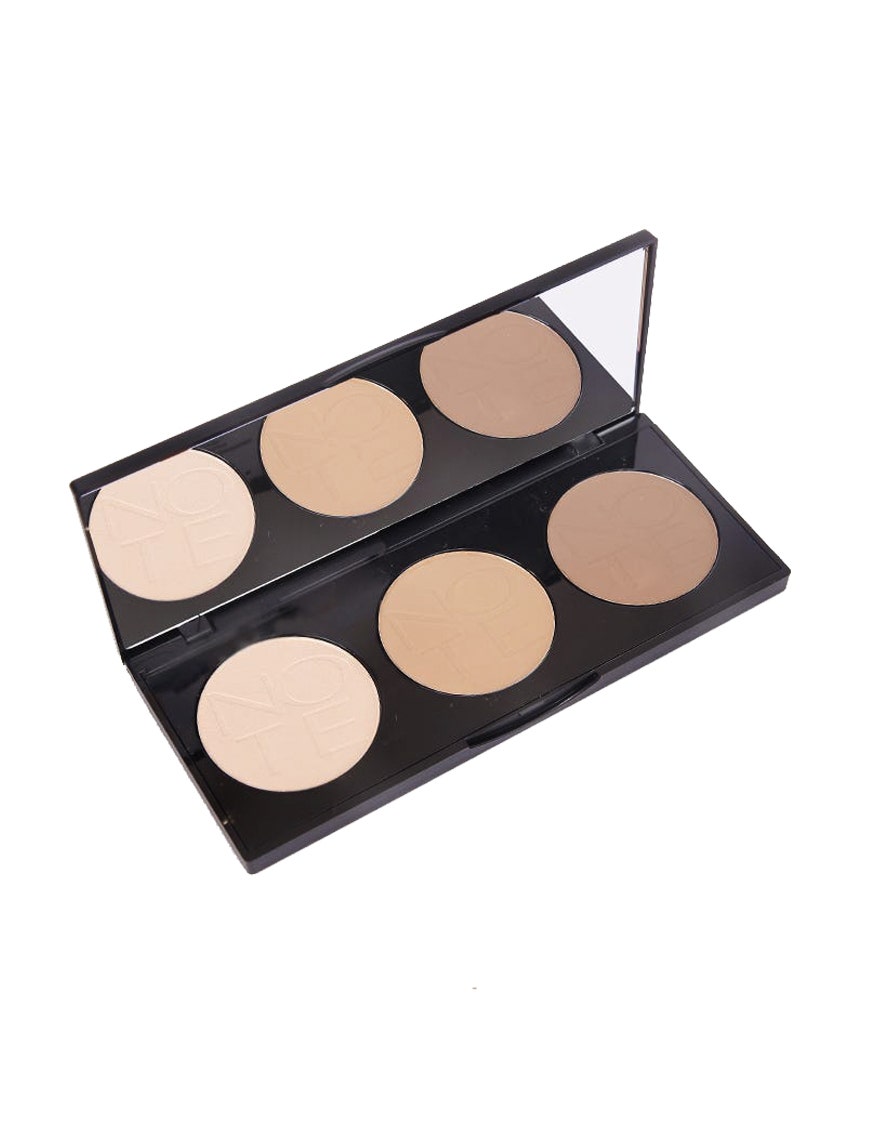
natural four pack contour palette